Theodore J. van den Broek

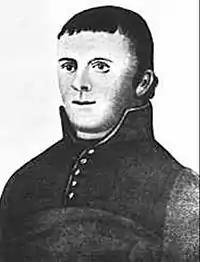
Theodore Van den Broek, before 1848

On 15 August 1832, with seven other missionaries, he arrived in Baltimore, and thence went to Cincinnati. He was 49 years old. The missionaries were sent to different places, and van den Broek eventually went to the convent of St. Rose in Kentucky. After a short stay at St. Rose he was removed to Somerset, Ohio.